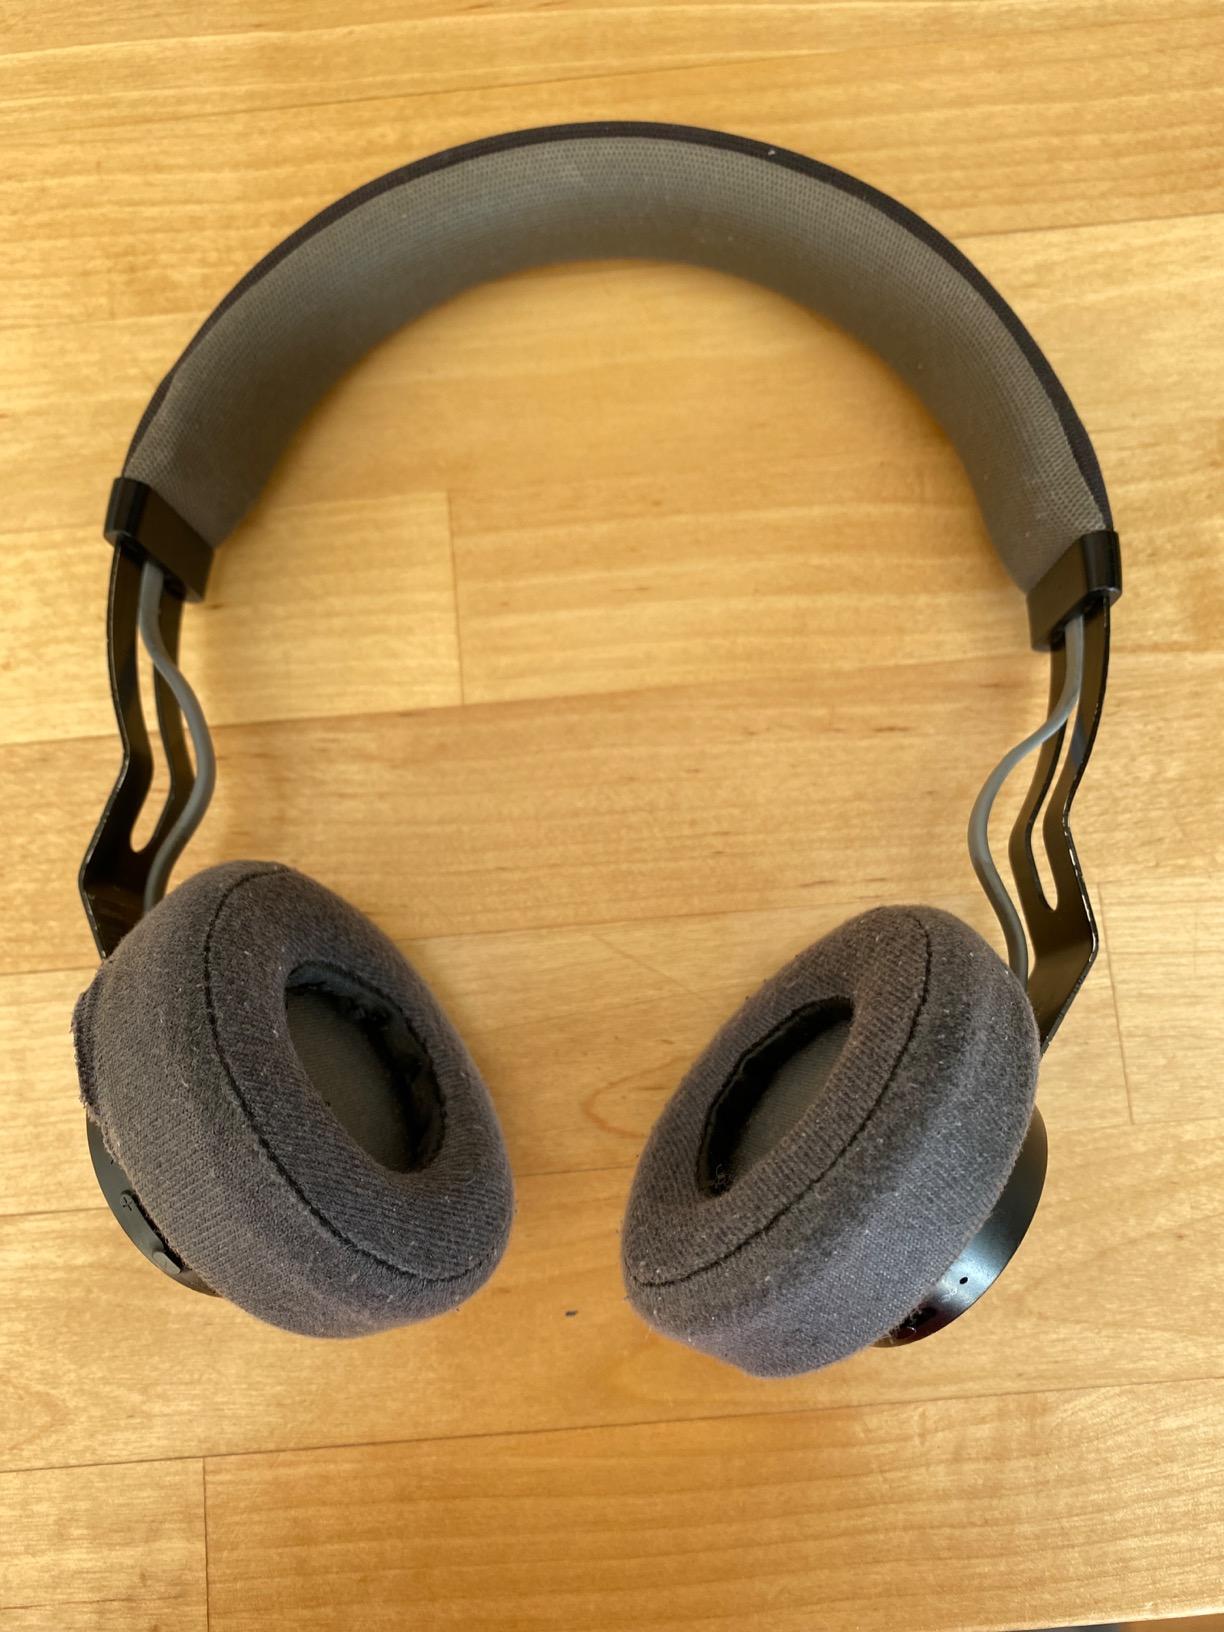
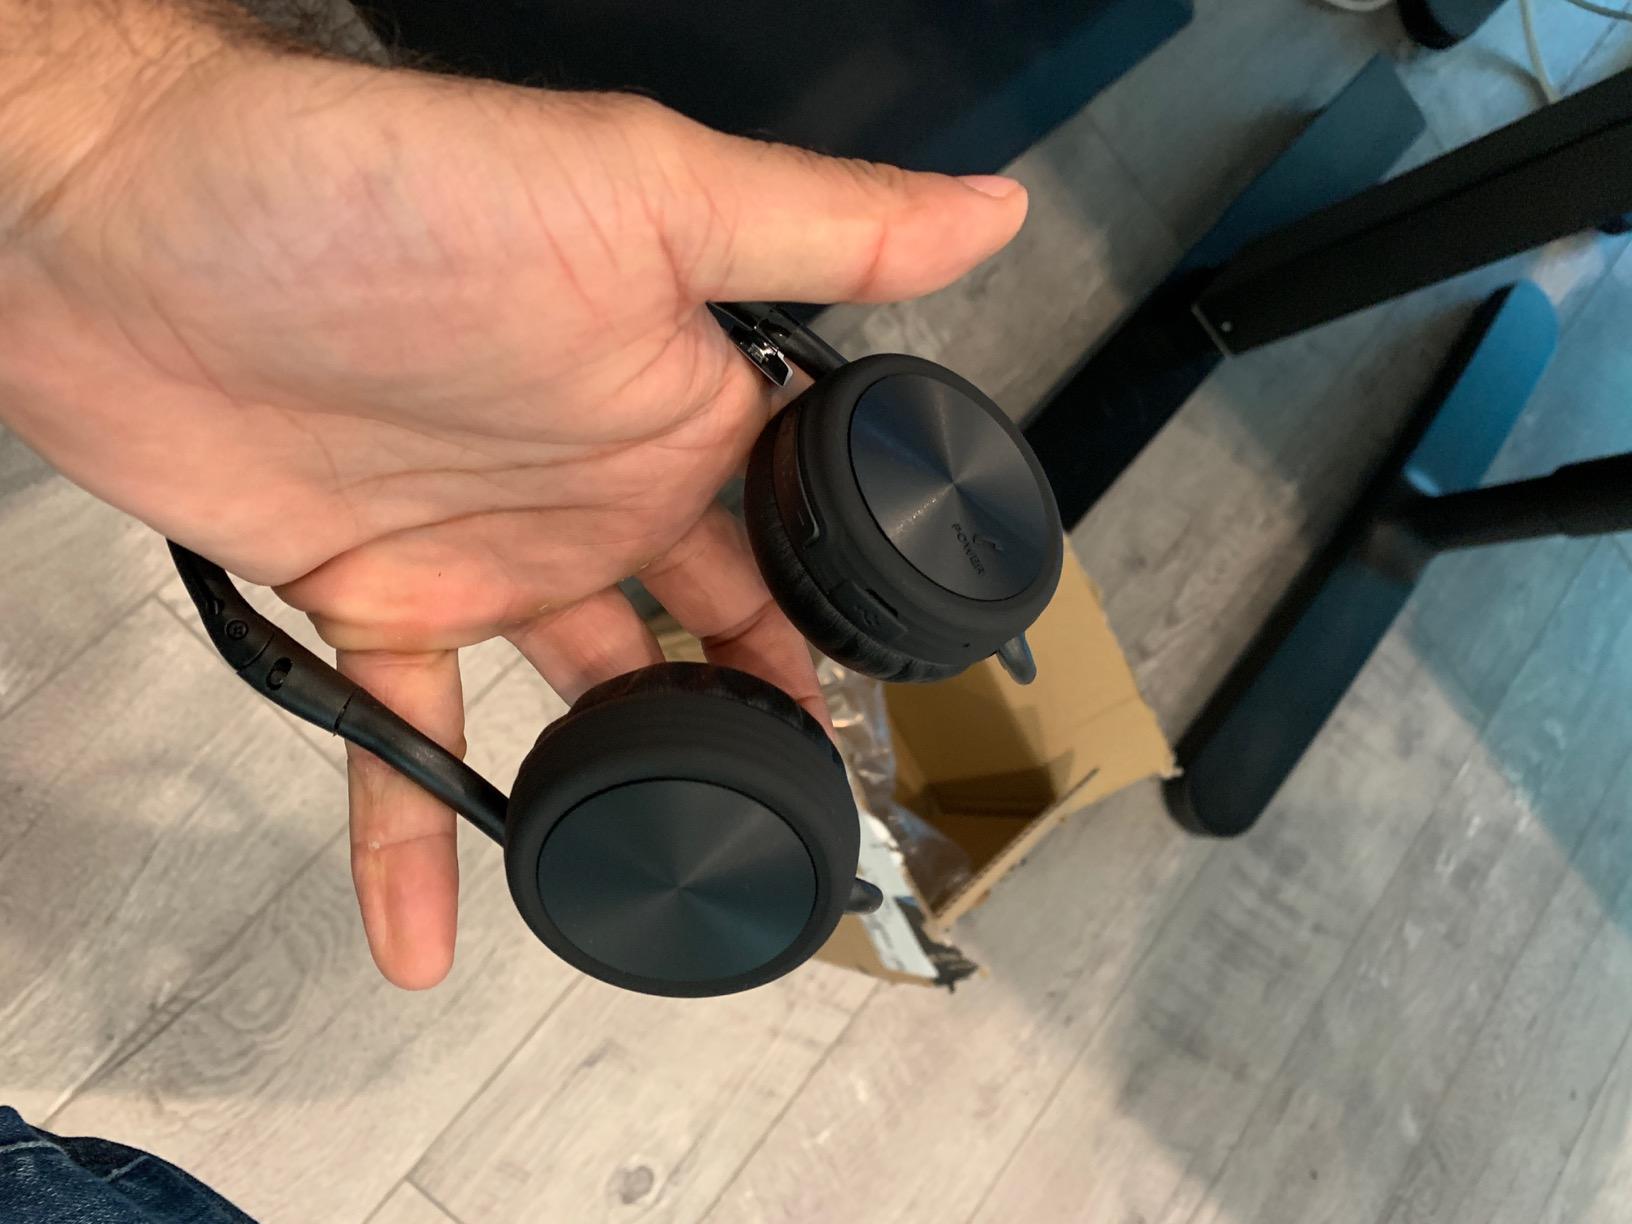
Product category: headphones
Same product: no